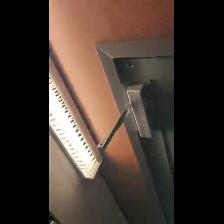
Label: NonHuman